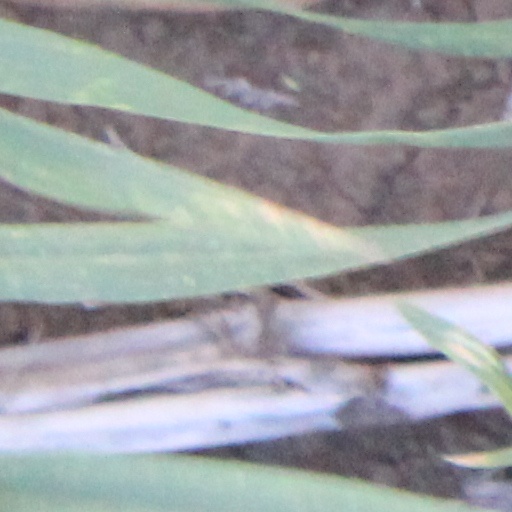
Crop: wheat